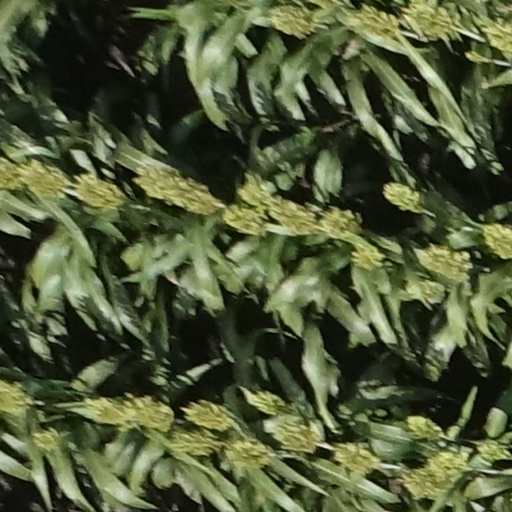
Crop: sorghum